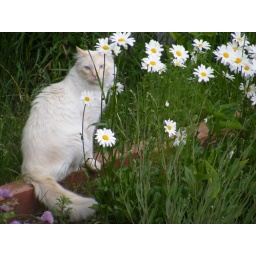
There are cute cats in MT too